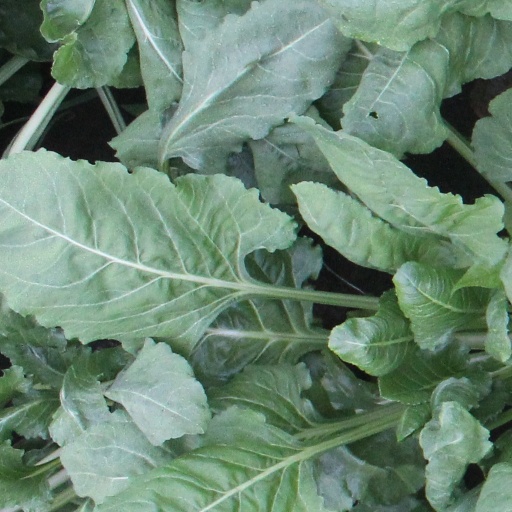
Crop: sugar beet